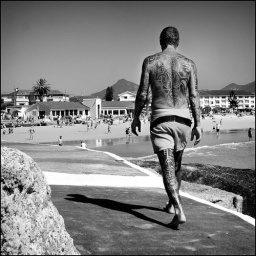
Went down to the beach near my house this morning to get some shots and got this decent Candid :)Canon 50D